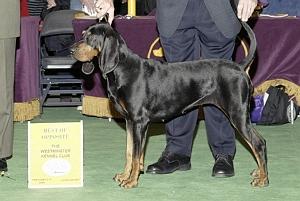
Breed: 225-n000062-black_and_tan_coonhound